Revolution

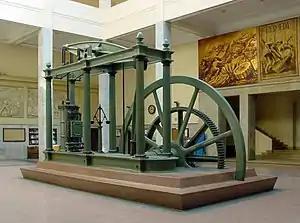

These categories are not mutually exclusive; the Russian Revolution of 1917 began with an urban revolution to depose the Czar, followed by a rural revolution, followed by the Bolshevik coup in November. Katz also cross-classified revolutions as follows: